Tanfield Railway

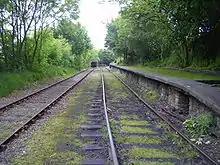
Sunniside station before track remodelling and refurbishment.

As of 2023, the railway has become the home to a large collection of industrial steam engines, with 28 in all and four operational.